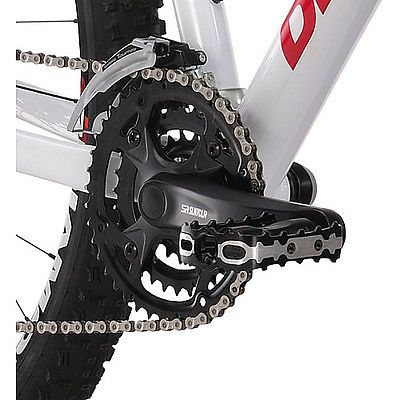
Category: bicycle